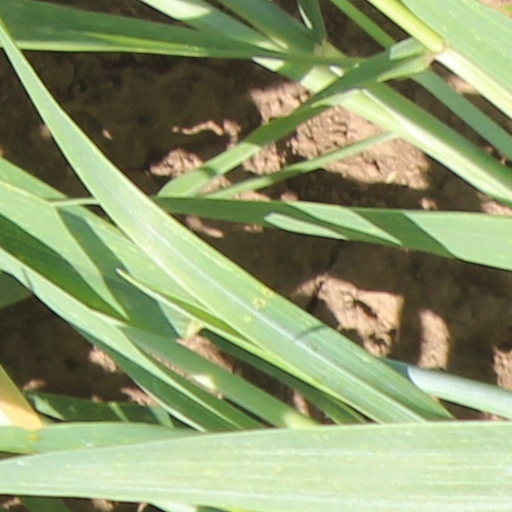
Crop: wheat